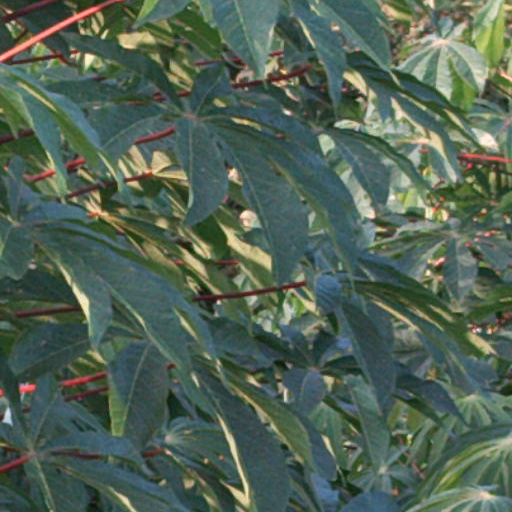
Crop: cassava